Dòmhnall Iain Dhonnchaidh

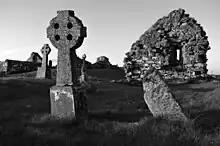
Howmore Monastery ruins, South Uist.

Dòmhnall also drew upon his Catholic Faith, his imagination, and local history while composing the poems ""Smaointean - Aig Làrach Seann Eaglais Hogh Mòir"" ("Thoughts - at Howmore Temple Ruins") and ""Teampall Hogh Mòir"" ("Howmore Temple"); in which he called for a return to the simpler Pre-Reformation religious life on South Uist, which was once centered around the ruined monastery, its school, and its church.